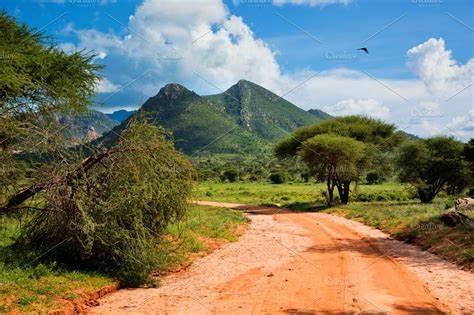
Mbegu za mazao ya aina mbalimbali zikiwa zimehifadhiwa vizuri katika pakiti zilizotengenezwa kwa kutumia plastiki ili zisiharibike, na kupangwa katika rafu za chuma,kukiwa na kibandiko ambacho kinaonyesha bei ya mbegu hizo.